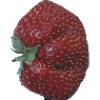
Label: strawberry_wedge